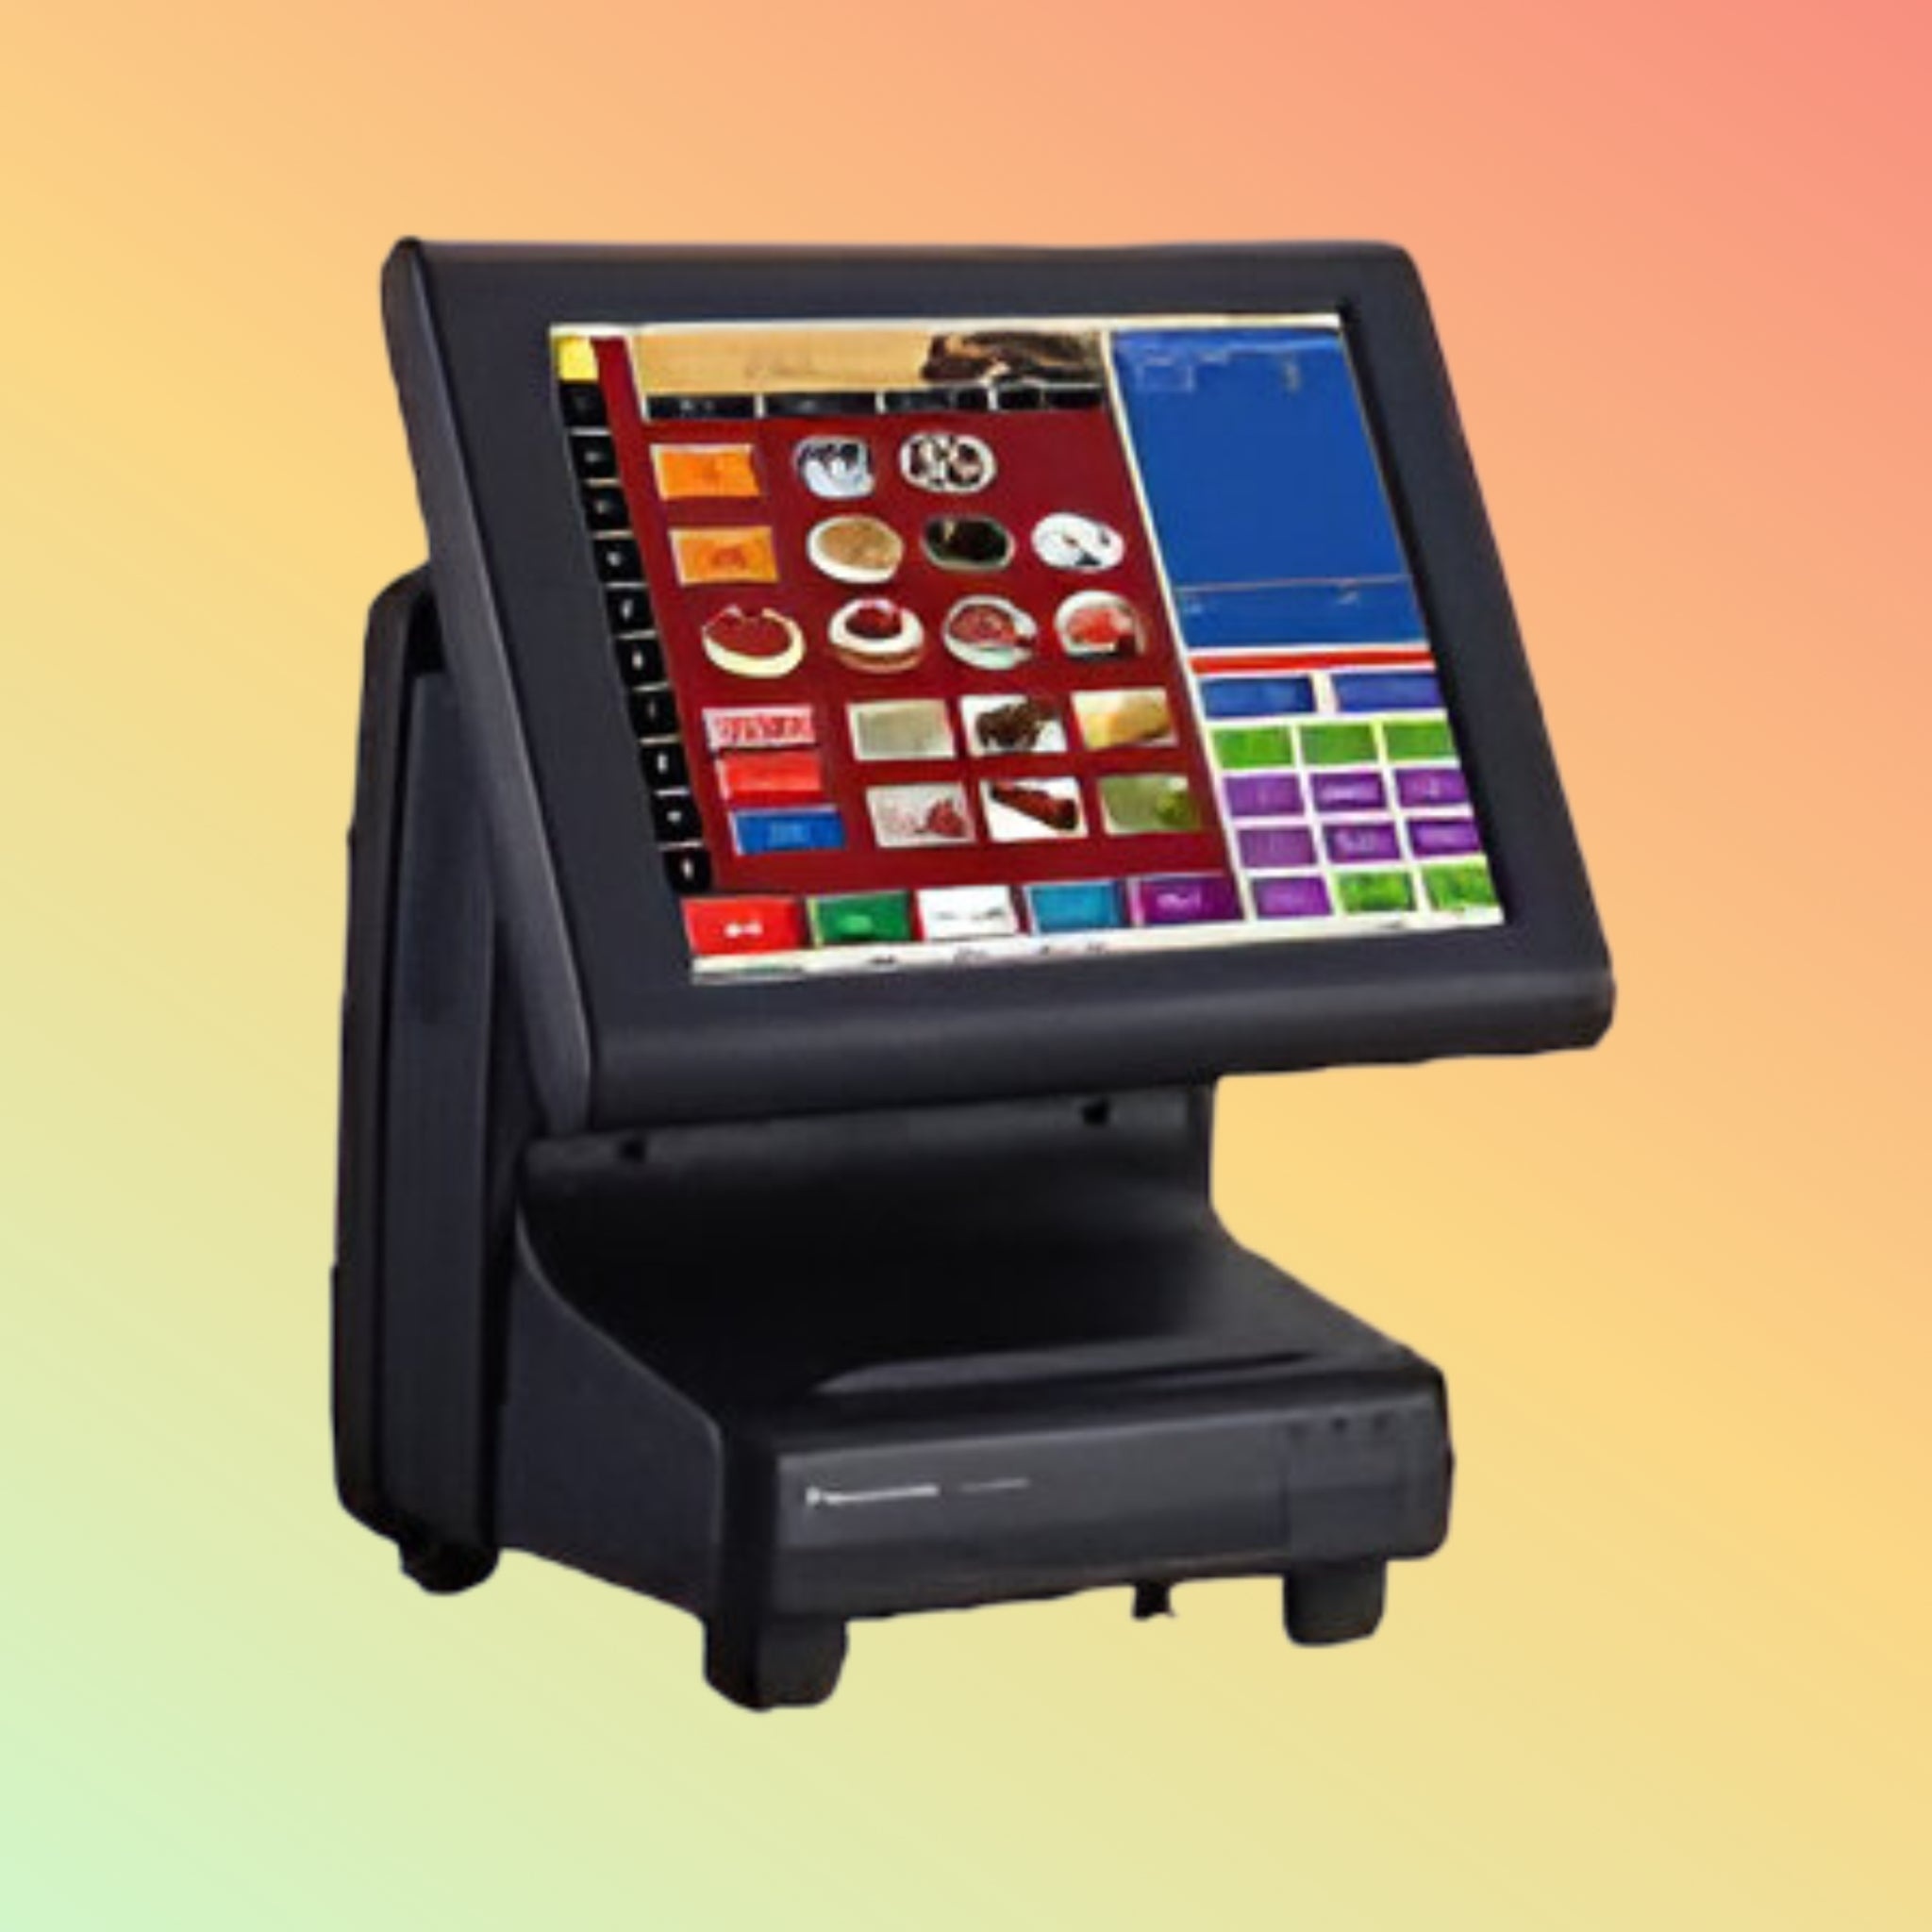
PANASONIC JS-925WS POS SYSTEM SINGLE DISPLAY
Brand: NEO Digital
Optimize your retail operations with the Panasonic JS-925WS POS System. Featuring a single display for streamlined transactions and enhanced customer service. Reliable, user-friendly, and built to last. Overview: The Panasonic JS-925WS POS System with a single display is a robust solution designed to enhance the efficiency and effectiveness of retail operations. This system combines high performance with durability, making it ideal for busy retail environments where speed and reliability are paramount. Product Description: The Panasonic JS-925WS POS System is engineered to meet the demands of modern retail. It features a powerful processor, a user-friendly interface, and a compact design that saves valuable counter space. The single display is bright and clear, ensuring easy readability and interaction for both staff and customers. This POS system is built with quality components that provide reliability during extended use, making it a wise investment for any retail setting. Key Features: High-Performance Processing: Ensures smooth transaction handling even during peak hours. Ergonomic Single Display: Offers clear visibility for operators, enhancing transaction efficiency. Compact and Durable Design: Fits well in small spaces and built to withstand the rigors of retail environments. Easy to Use Interface: Simplifies training and reduces operator errors. Integrated Connectivity: Supports various peripherals including scanners, printers, and cash drawers. Product Quality and Performance: Panasonic is known for its commitment to quality and the JS-925WS POS System is no exception. It is designed to perform reliably in demanding retail settings, with sturdy construction and advanced technology that ensures longevity and sustained performance. Specifications: Processor: High-speed CPU tailored for POS applications Display: High-resolution touchscreen monitor Connectivity: Multiple USB ports, Ethernet, and optional Wi-Fi Software Compatibility: Works with leading retail software platforms Dimensions: Specific dimensions available upon request Purpose of Use: The Panasonic JS-925WS is ideal for retail businesses of all sizes, from small boutiques to large supermarkets. It is designed to handle sales transactions efficiently, manage inventory, and integrate seamlessly with other in-store technology. How to Use: Set up the POS system by connecting it to other peripherals such as scanners and printers. Customize the software settings according to your business needs. Train your staff to use the touchscreen interface efficiently. Begin processing customer transactions with speed and accuracy. Supported Industries: This POS system is particularly effective in retail environments, including apparel stores, grocery stores, pharmacies, and specialty boutiques. It's designed to facilitate a fast and user-friendly checkout process. Benefits & Compatibility: Enhanced Customer Experience: Speeds up the checkout process, reducing wait times and improving customer satisfaction. Increased Efficiency: Automates daily tasks such as sales tracking and inventory management, allowing staff to focus on customer service. Reliable Performance: Minimizes downtime with sturdy construction and high-quality components. Warranty and FAQs: Panasonic offers a comprehensive warranty for the JS-925WS POS System, covering parts and labor. For specific warranty details and FAQs, please refer to the product documentation or contact Panasonic support directly. Packaging/Weight/Dimension: The system is packaged securely to ensure it arrives in perfect condition, ready for immediate setup and use. Packaging details including weight and dimensions are specified to meet shipping standards. Order Today & Streamline Your Retail Operations! Invest in the Panasonic JS-925WS POS System today to transform your retail checkout experiences. We offer quick and reliable delivery services. Best Price Guarantee: We are committed to providing the best prices for our POS systems. If you find the Panasonic JS-925WS at a lower price elsewhere, we will match it. After Sales Support: Our dedicated support team is available to assist with any setup or operational questions about the Panasonic JS-925WS, ensuring you can maximize its benefits for your business. Request for Customer Reviews and Testimonials: We value your feedback and encourage you to share your experiences with the Panasonic JS-925WS to help us continue improving our products and services. Stock Availability: Please contact us to confirm stock availability before placing your order. This POS system is typically available for dispatch within a reasonable timeframe. Get in Touch: For any inquiries about the Panasonic JS-925WS POS System or other questions, please contact our expert support team. We are committed to providing comprehensive product support and addressing any concerns you may have. Disclaimer: All information regarding the Panasonic JS-925WS POS System on our website is provided for general informational purposes only and is subject to change. While we strive for accuracy, we are not liable for any errors or omissions in the content. Customers are encouraged to verify all details with our sales team before making a purchase
Category: Business & Industrial > Retail > Money Handling > Cash Registers & POS Terminals > POS Terminals